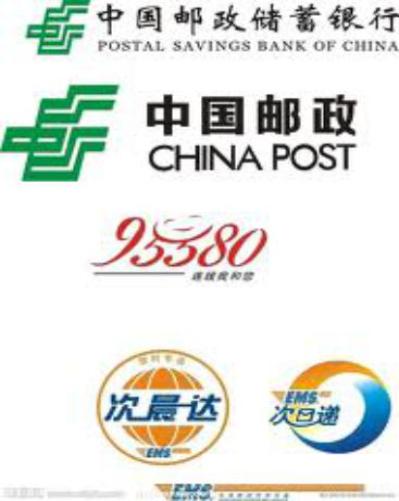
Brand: china post group corporation
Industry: Others